Li Bai (spy)

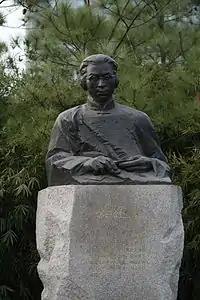
A sculpture of Li Bai, located at Century Park, Pudong, Shanghai

Li Bai (1910–1949), alternate names Li Huachu, Li Pu, Li Xia and Li Jingan, was a famous spy of the Chinese Communist Party, born in Liuyang, Hunan.